Restinga de Bertioga State Park

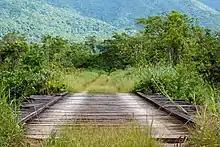
A trail in the park

In February 2015 the park opened two ecotourism trails operated in partnership between the Municipality of Bertioga and the Forest Foundation and regulated by an Emergency Plan for Public Use, created with the park's Consultative Council to meet tourist demand.